San Gabriel Valley Council

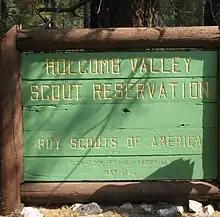
Former Holcomb Valley Scout Ranch

Trask Scout Reservation is in Monrovia, California in the foothills of the San Gabriel Mountains. It is located above the sawpit dam off of Monrovia Canyon Park. Camp Trask offers Cub Scout programs, family camp programs and Boy Scout programs on a year-round basis. The camp has a full size fort used for many program activities, called Fort Rotary. The camp is in a riparian zone ecosystem. The canyon stream and the camp are shaded by deciduous trees, white alders and bigleaf maples, evergreen canyon and coast live oaks.